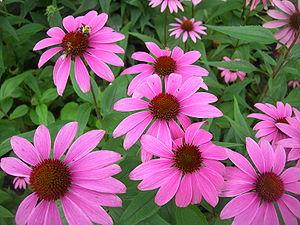
échinacée pourpre Latina: Echinacea purpurea
Echinacea est un genre de plantes de la famille des Astéracées qui comprend 11 taxons tous originaires d'Amérique du Nord. Trois espèces sont très connues pour leur réputation en herboristerie et leur usage ethnobotanique : Echinacea angustifolia, Echinacea purpurea et Echinacea pallida.